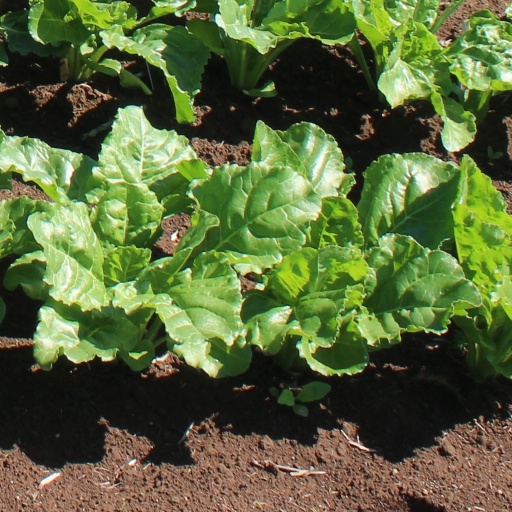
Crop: sugar beet